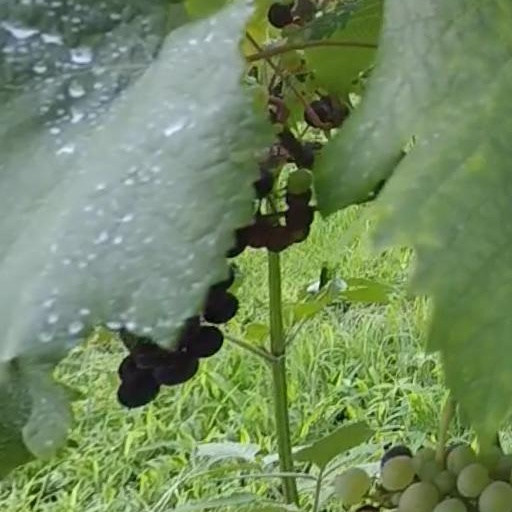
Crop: grape